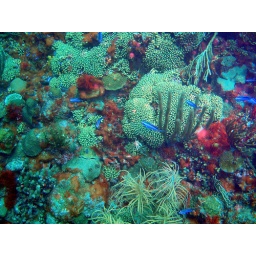
Bright blue fish and a variety of coral in Bequia.